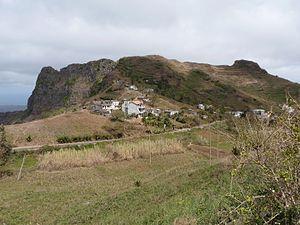
Hameau de Rui Vaz (île de Santiago, Cap-Vert)